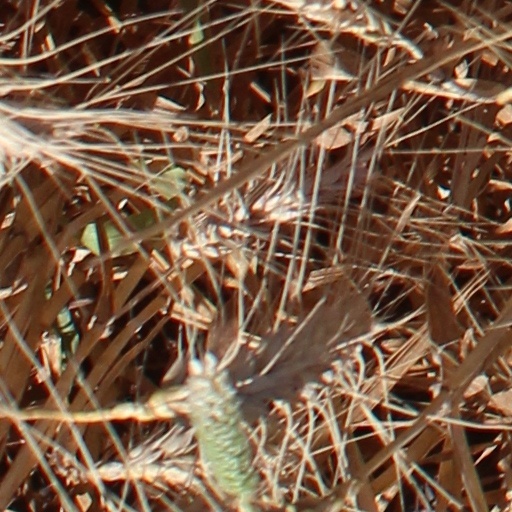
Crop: wheat